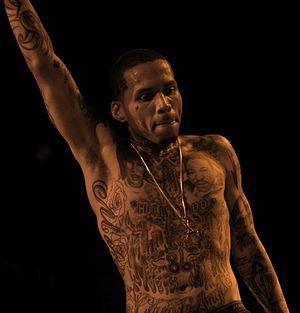
Kid Ink, de son vrai nom Brian Todd Collins, né le 1ᵉʳ avril 1986 à Los Angeles, en Californie, est un rappeur et producteur américain. Il est actuellement signé au label RCA Records. Il publie initialement un album indépendant intitulé Up and Away, suivi d'un EP intitulé Almost Home, et de son deuxième album My Own Lane. Ce dernier contient les singles Show Me, Iz U Down et Main Chick. Le 3 février 2015, il publie son troisième album Full Speed, qui contient les singles Body Language, Hotel et Be Real. Le 25 décembre 2015, il publie par surprise son quatrième album Summer In The Winter, avec le single Promise pour le promouvoir.